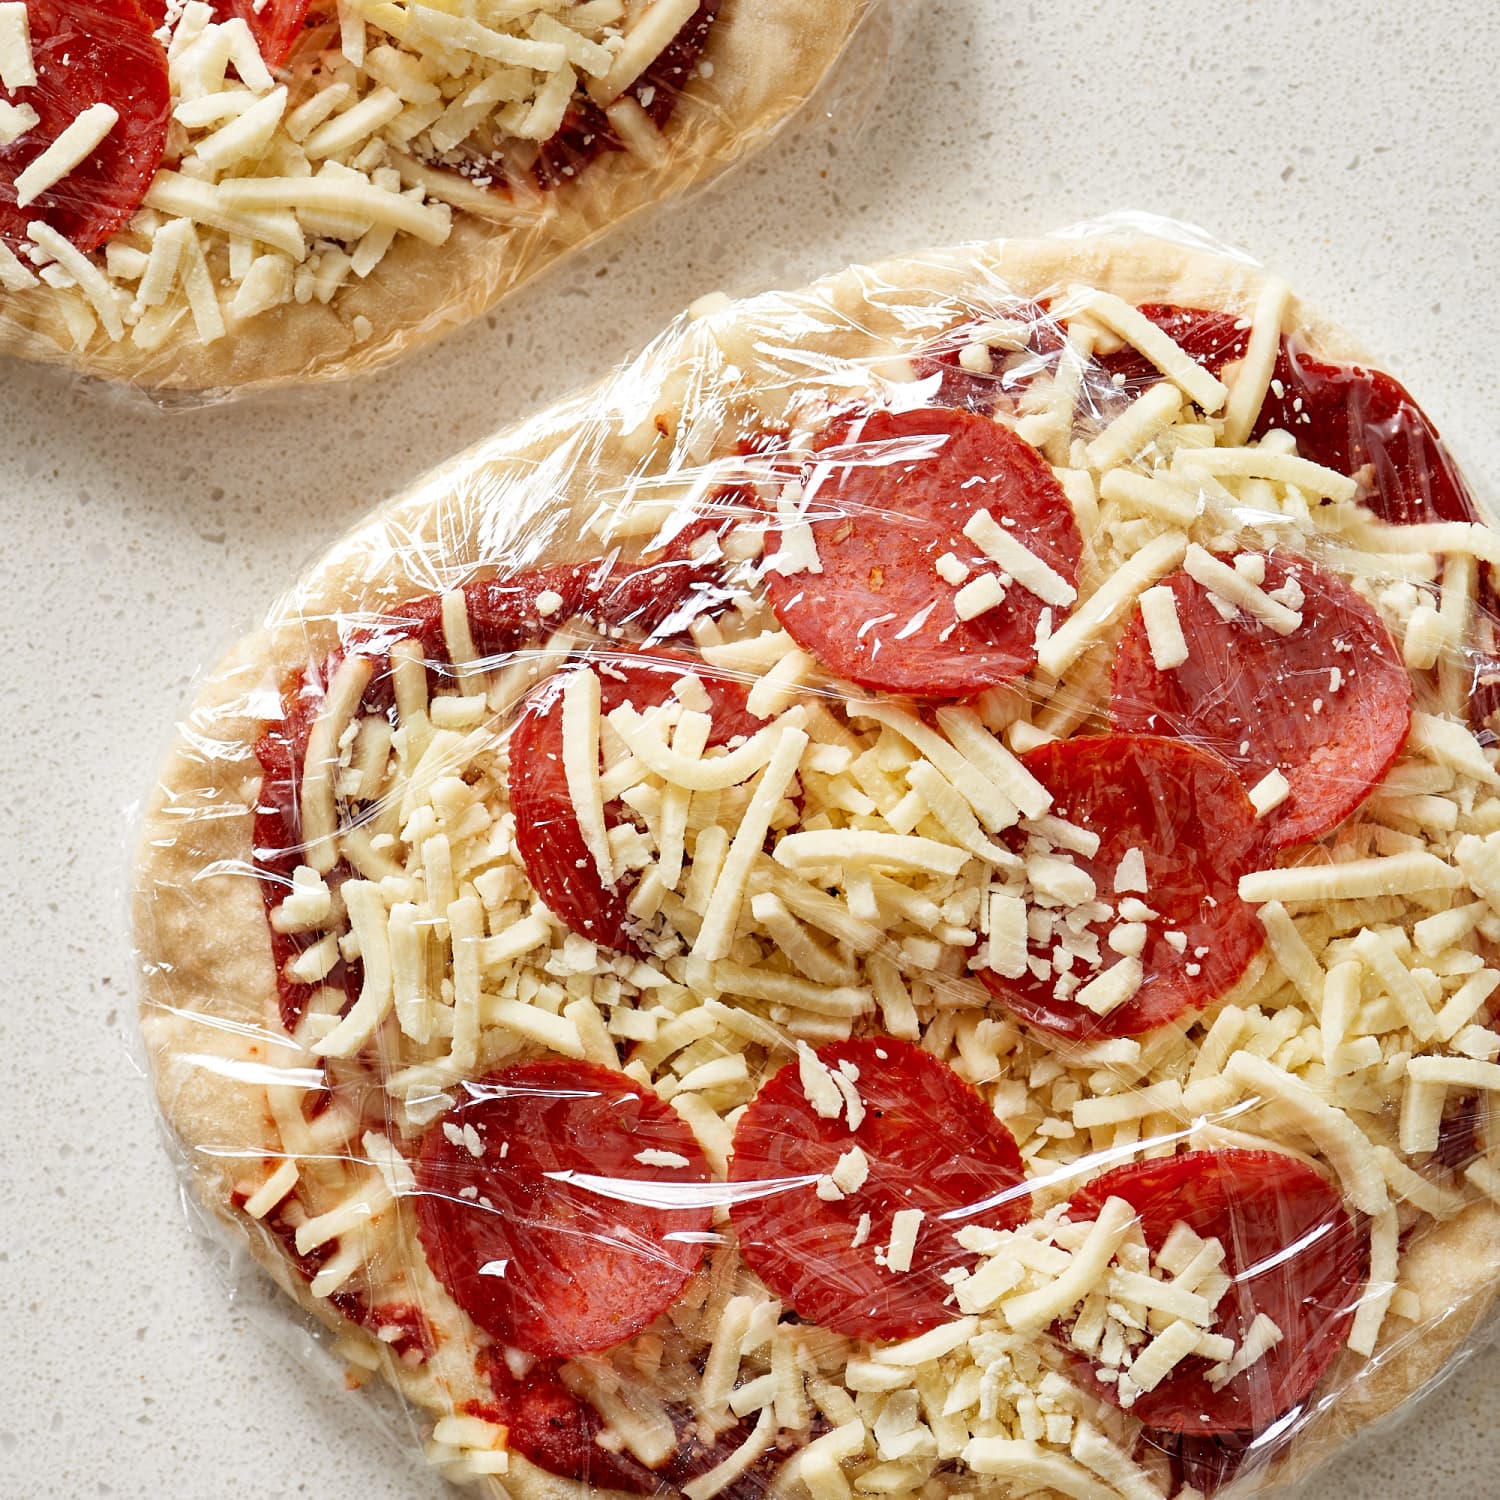
Dish: pizza